Albino Binda

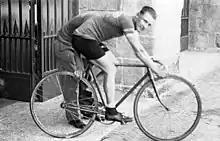

Albino Binda (9 April 1904 – 30 March 1976) was an Italian racing cyclist. He won stage 8 of the 1928 Giro d'Italia. He was Alfredo Binda's younger brother.